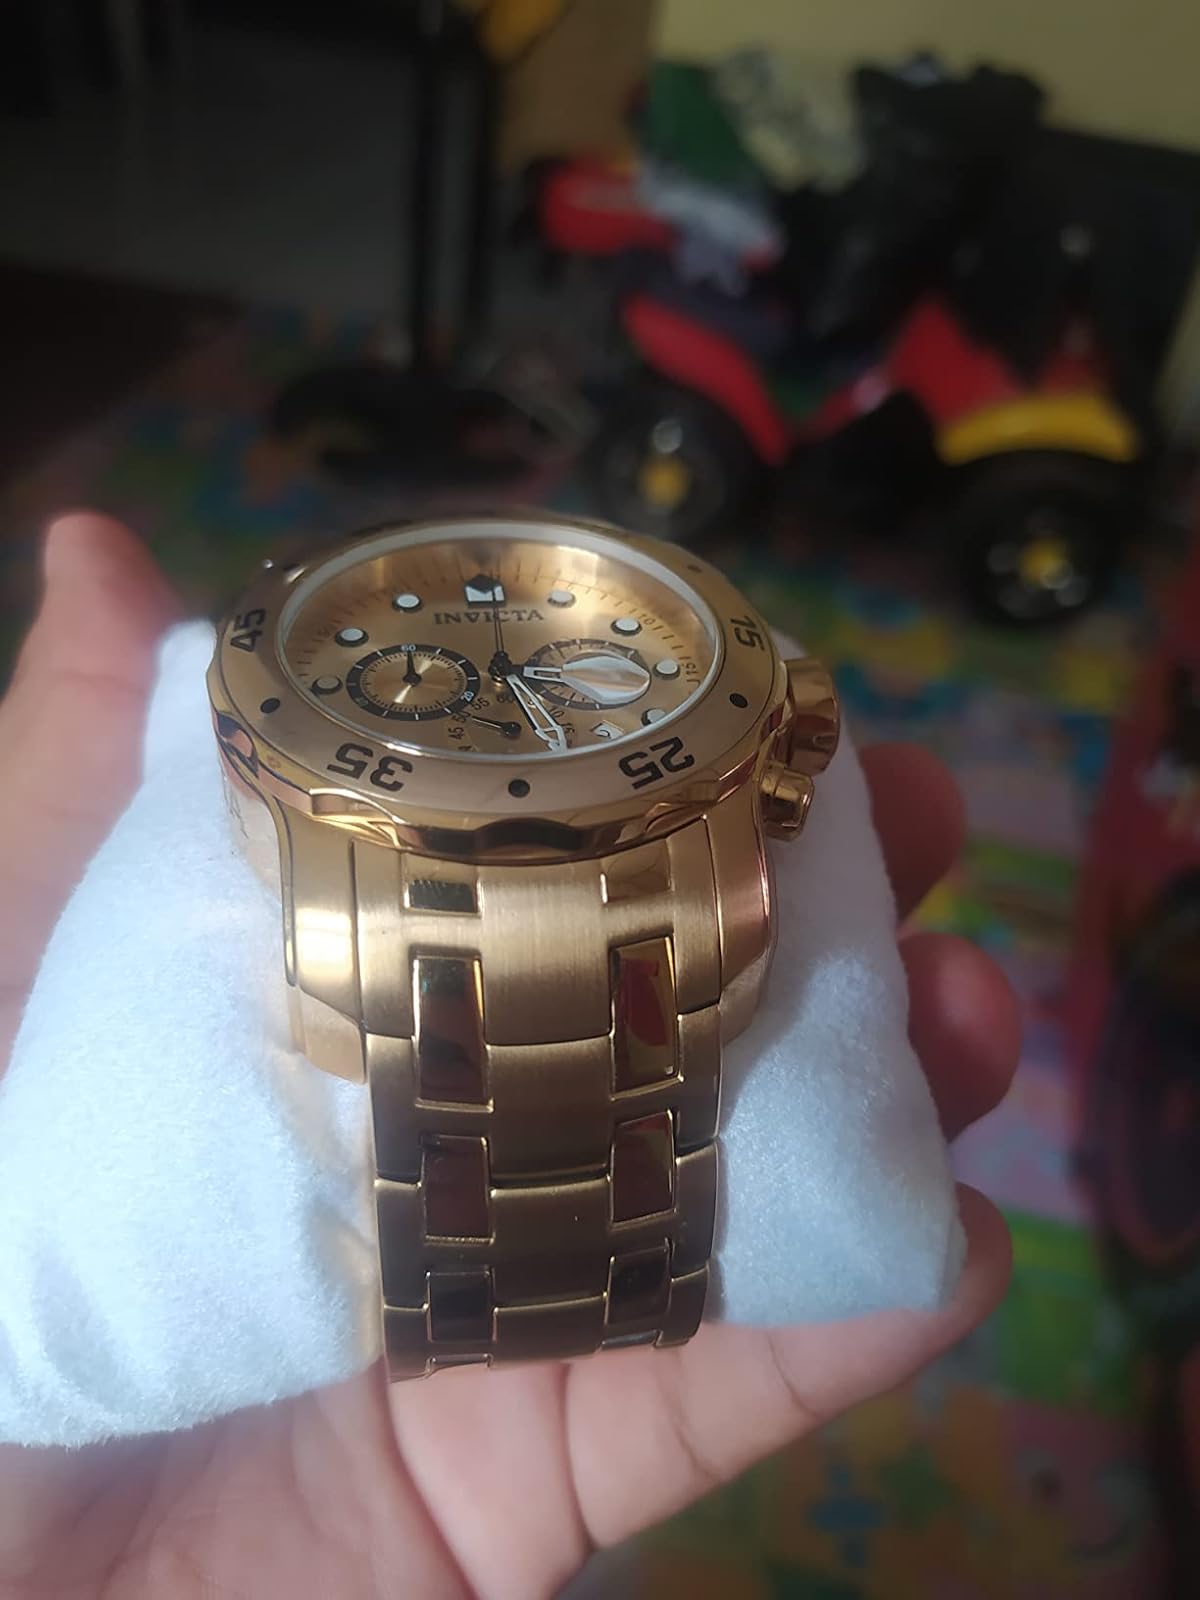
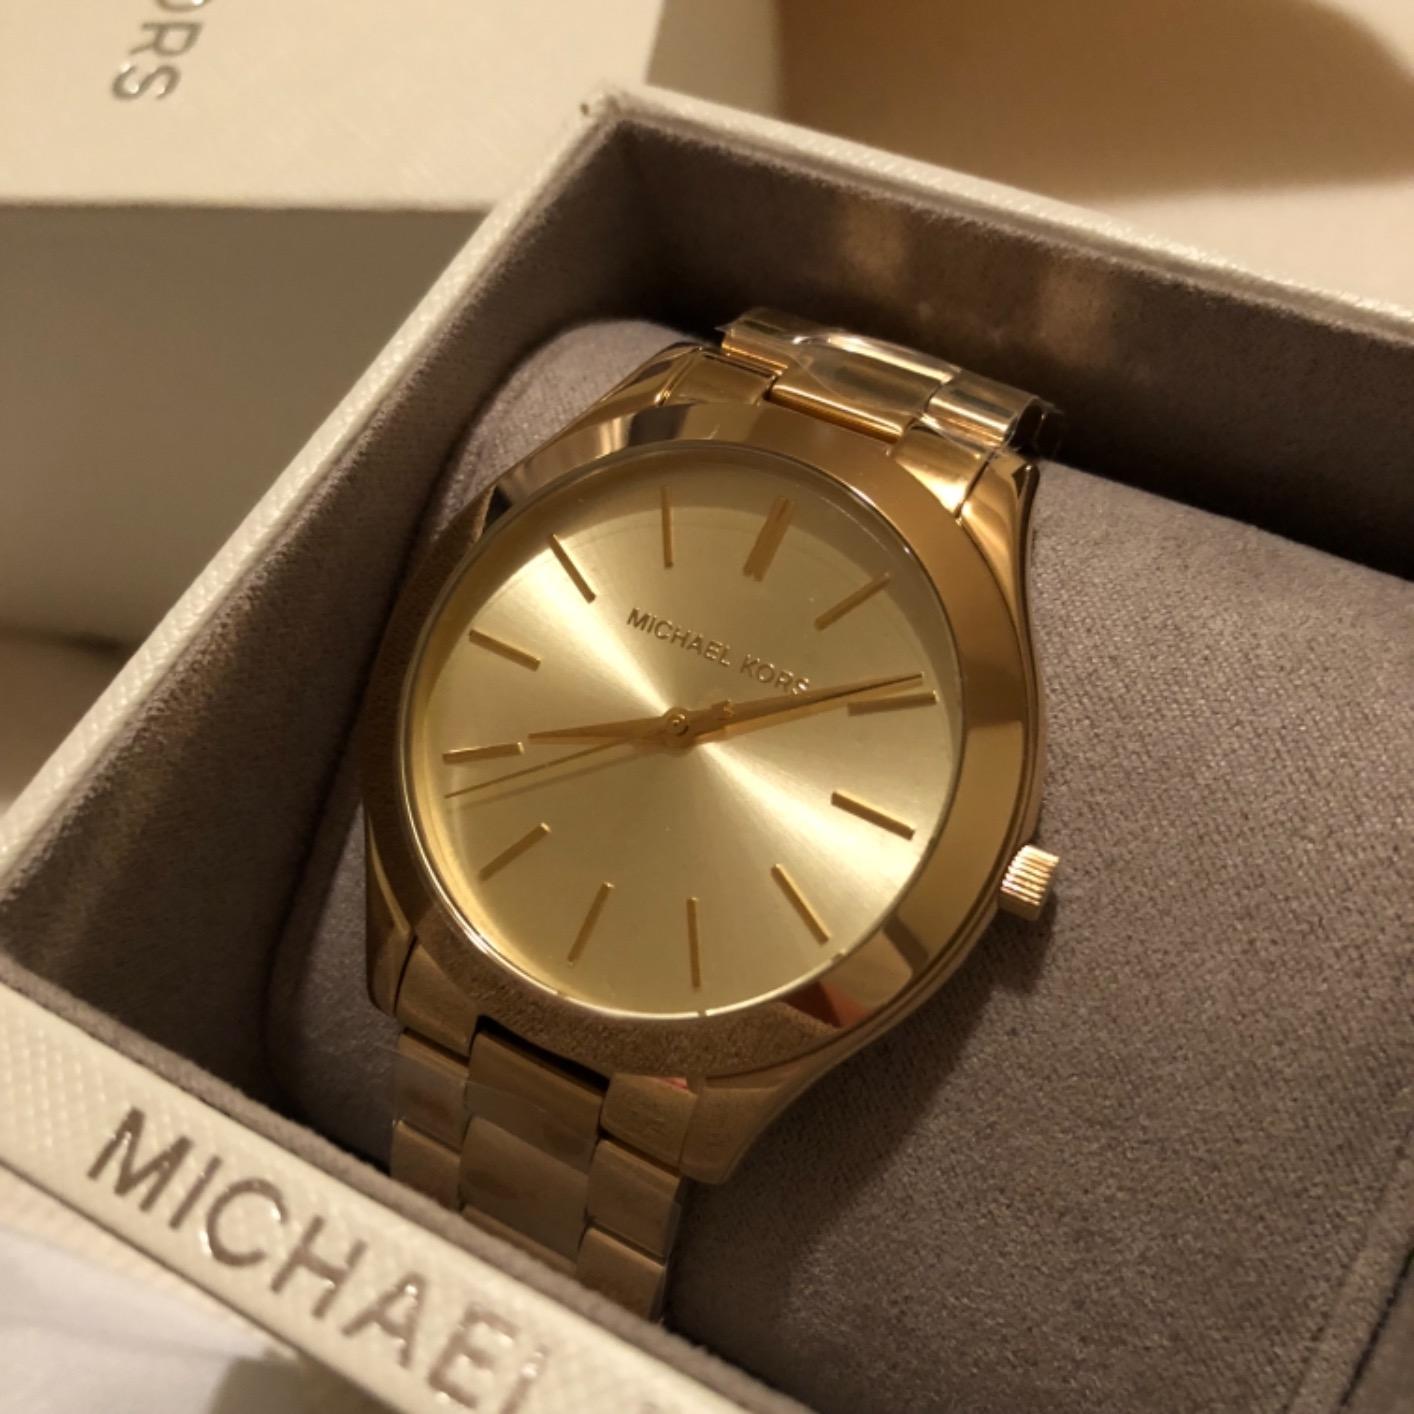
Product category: accessories_watch
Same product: no